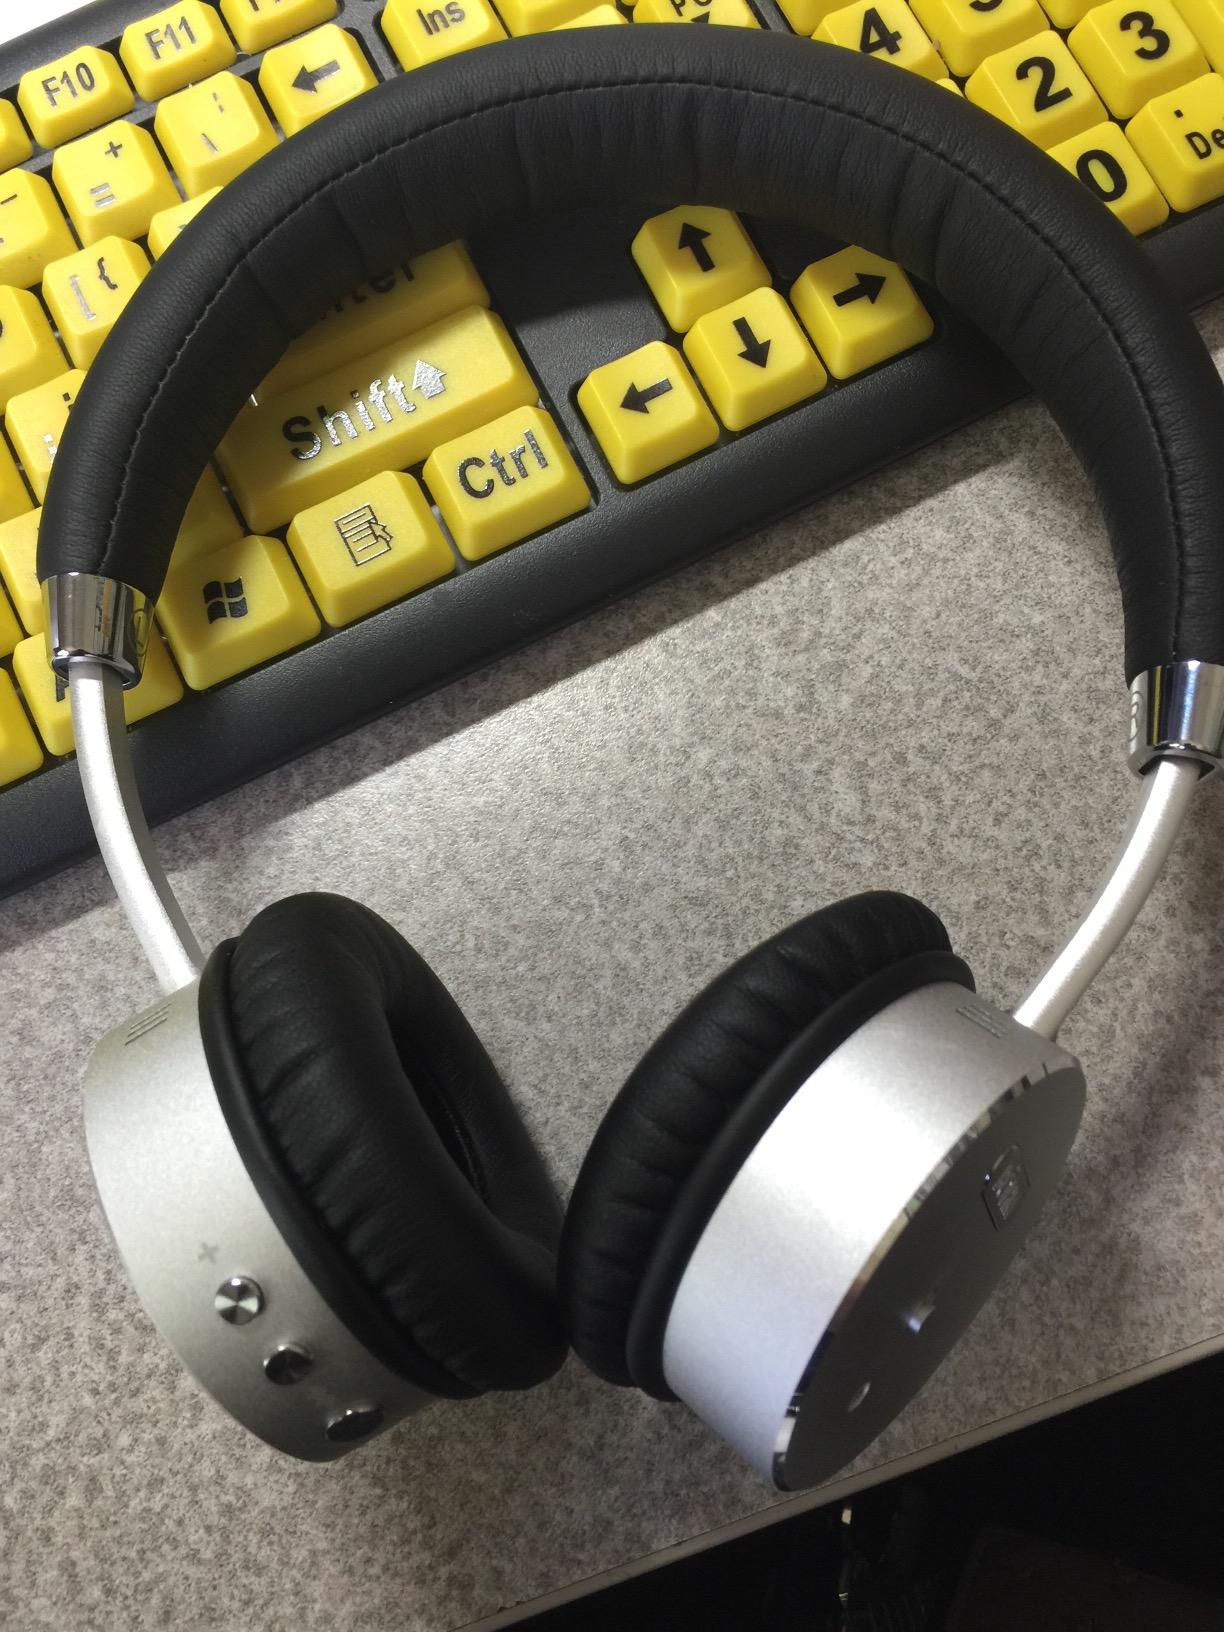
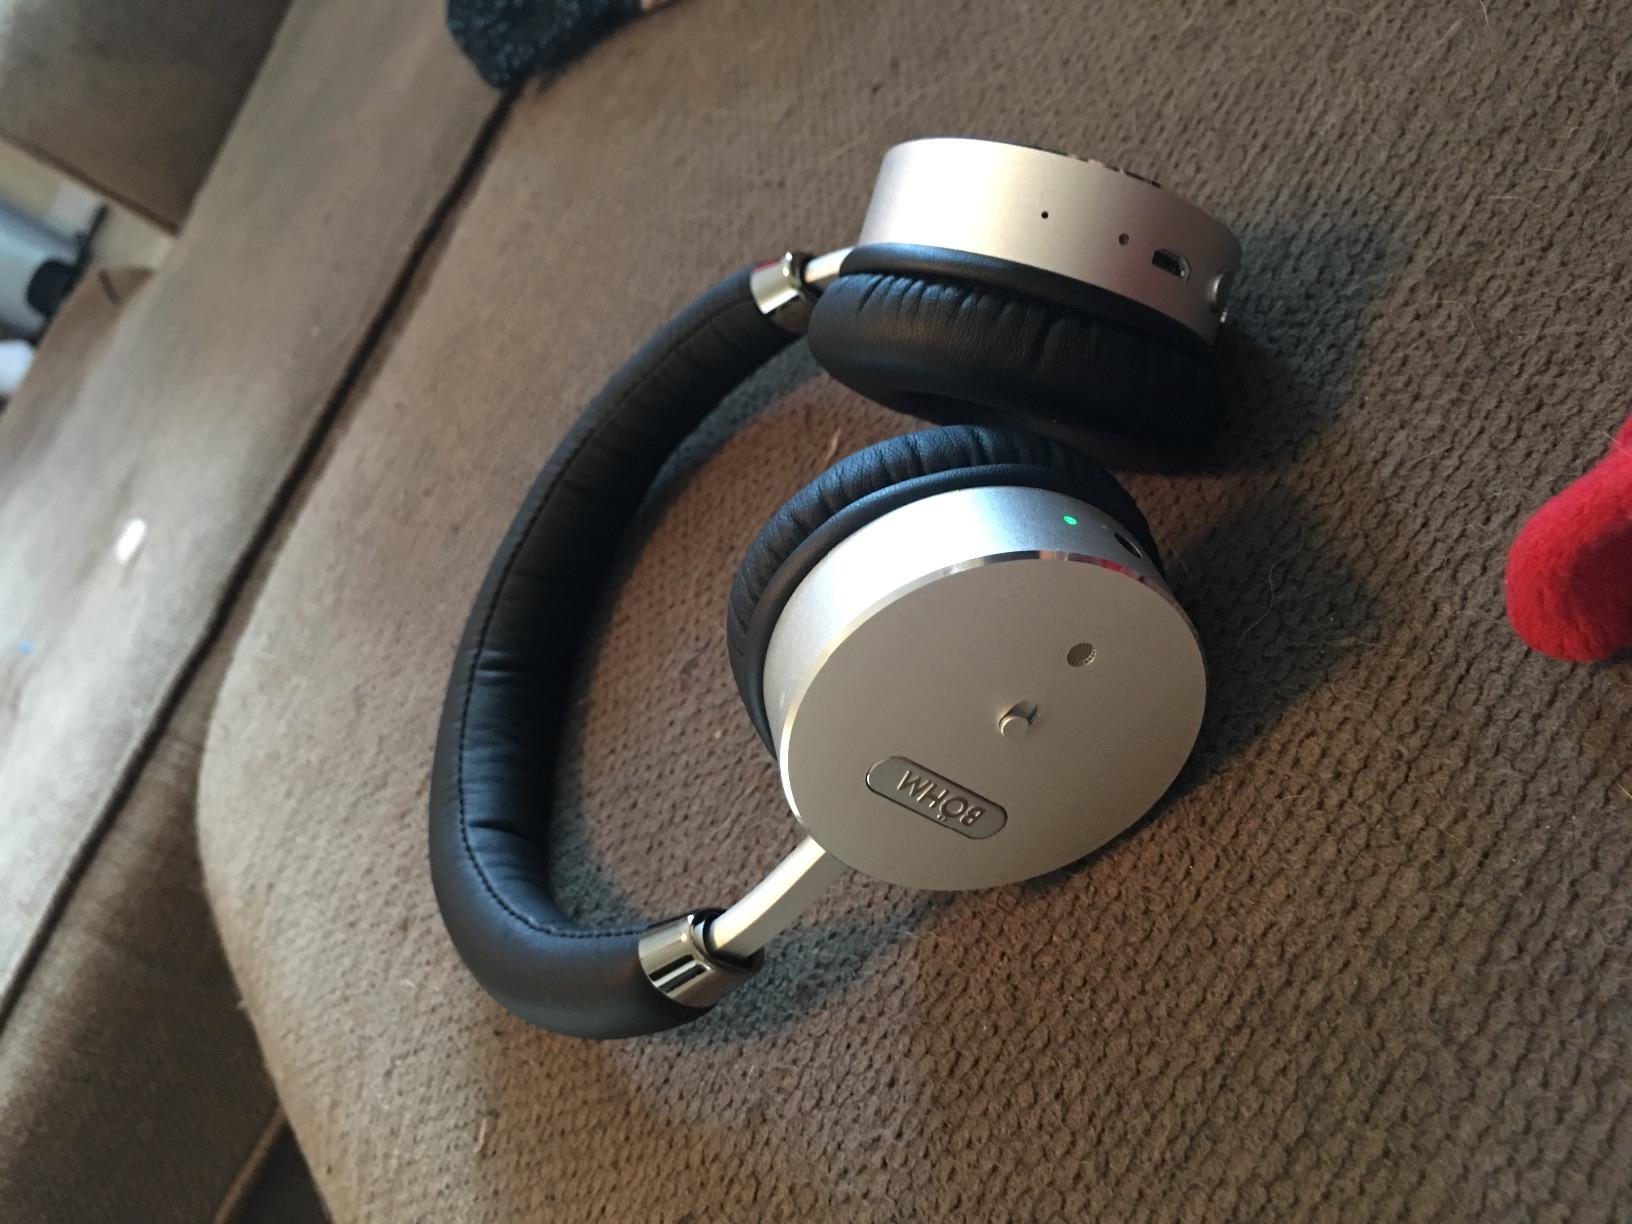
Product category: headphones
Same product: yes